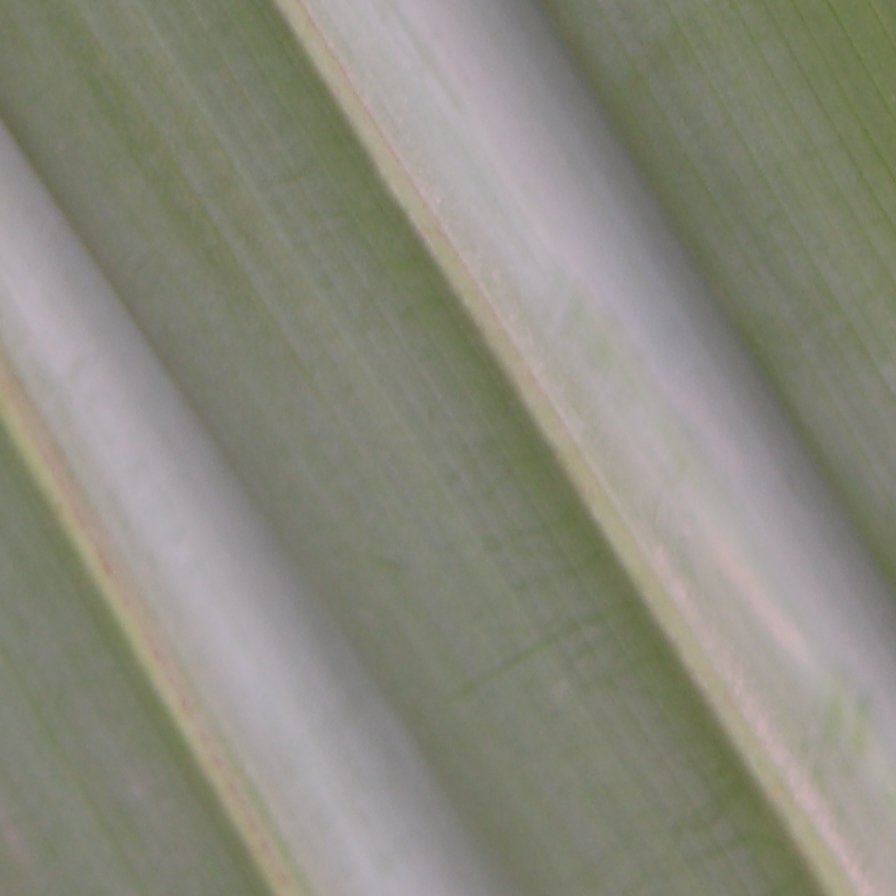
Label: Healthy